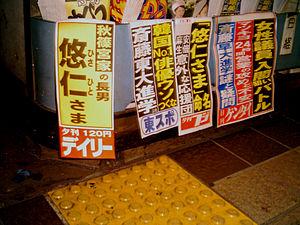
L'ère Heisei est une ère du Japon. Elle a commencé le 8 janvier 1989, avec le début du règne de l'empereur Akihito le lendemain de la mort de son père et prédécesseur l'empereur Hirohito. Ainsi, 2018 correspond à l'an 30 de l'ère Heisei. Elle a succédé à l'ère Shōwa et précède l'ère Reiwa, qui commence en 2019 avec l'abdication de Akihito le 1ᵉʳ mai 2019.
Le prince Hisahito d'Akishino est né le 6 septembre 2006 à l'hôpital Aiiku dans l'arrondissement de Minato à Tokyo. Fils unique et troisième enfant du prince Fumihito d'Akishino, actuel héritier présomptif de la Couronne japonaise, et de son épouse la princesse Kiko, il est l'unique petit-fils de l'empereur Akihito et de l'impératrice Michiko Shōda ainsi que le neveu de l'actuel empereur du Japon, Naruhito. Cela fait de lui le deuxième dans l'ordre de succession au trône du chrysanthème, derrière son père.
Une controverse sur la succession impériale japonaise existe depuis 2001 quant à une nécessaire réforme des règles de succession au trône japonais. Celui-ci n'est actuellement accessible qu'aux hommes de la famille impériale japonaise qui fait face à une pénurie d'héritiers mâles. Dans l'état actuel des choses, si les règles ne sont pas modifiées et que le dernier héritier mâle meurt sans fils, alors la dynastie régnant sur le Japon, la plus vieille du monde, s'éteindra.